Rupert Brabner

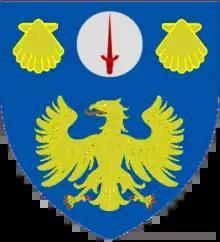
Arms depicted in the Commons chamber

Commander Rupert Arnold Brabner (29 October 1911 – 27 March 1945) was a British Member of Parliament (MP) who served with the Royal Navy as a pilot in the Second World War and became an ace with 5.5 confirmed kills.